Partners in Crime (short story collection)

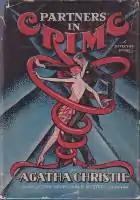
First US edition

Partners in Crime is a short story collection by British writer Agatha Christie, first published by Dodd, Mead and Company in the US in 1929 and in the UK by William Collins, Sons on 16 September of the same year. The US edition retailed at $2.00 and the UK edition at seven shillings and sixpence (7/6). All of the stories in the collection had previously been published in magazines (see "First publication of stories" below) and feature her detectives Tommy and Tuppence Beresford, first introduced in "The Secret Adversary" (1922).